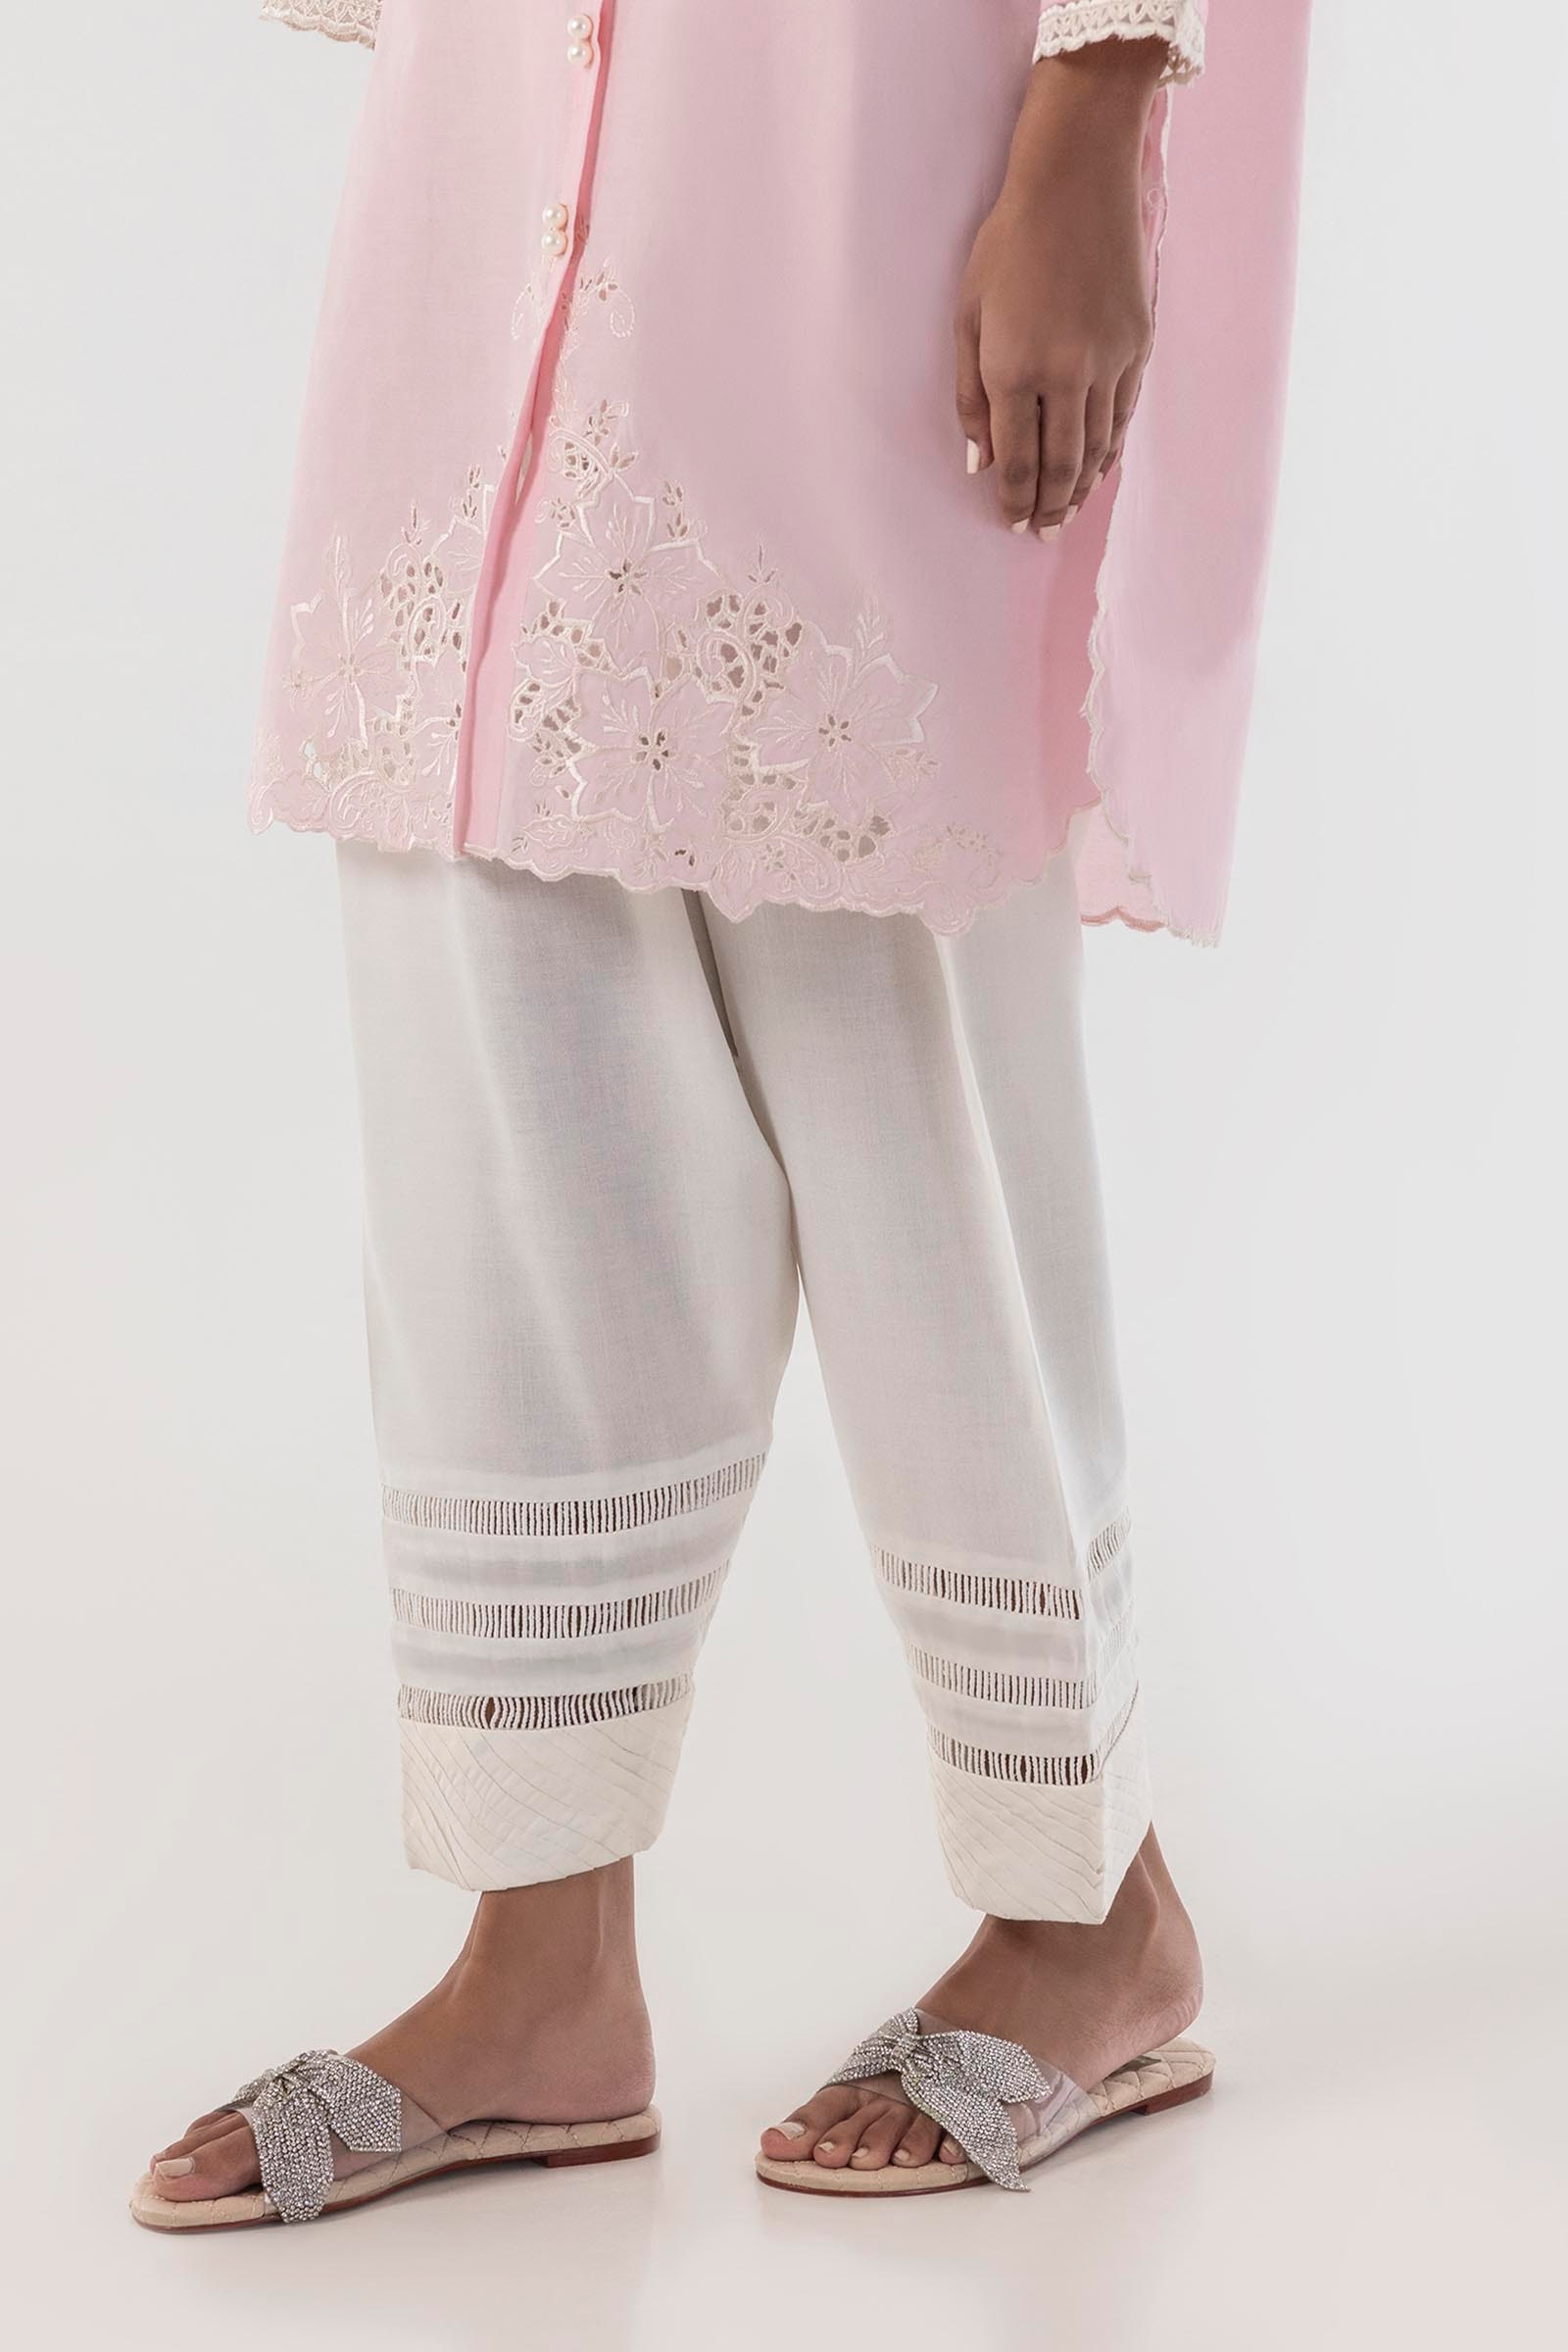
pink karigari tunic